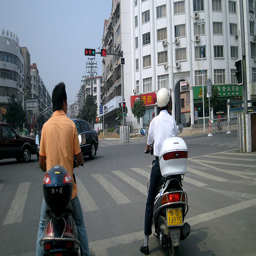
Two men on mopeds stopped at an intersection.
Two motorcyclists prepare to enter a city intersection.
Couple guys on motorcycles wait at the crosswalk for the green light
Two people on scooters sitting at a traffic light.
Two people riding on two motorcycles in the street.